Cerros de Amotape National Park

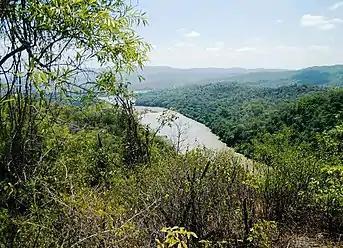
Tumbes River, inside Cerros de Amotape National Park.

Some of the mammals found in this area are: the red brocket, the Guayaquil squirrel, the neotropical otter, the white-tailed deer, the mantled howler, the white-fronted capuchin, the ocelot and the jaguar.